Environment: real
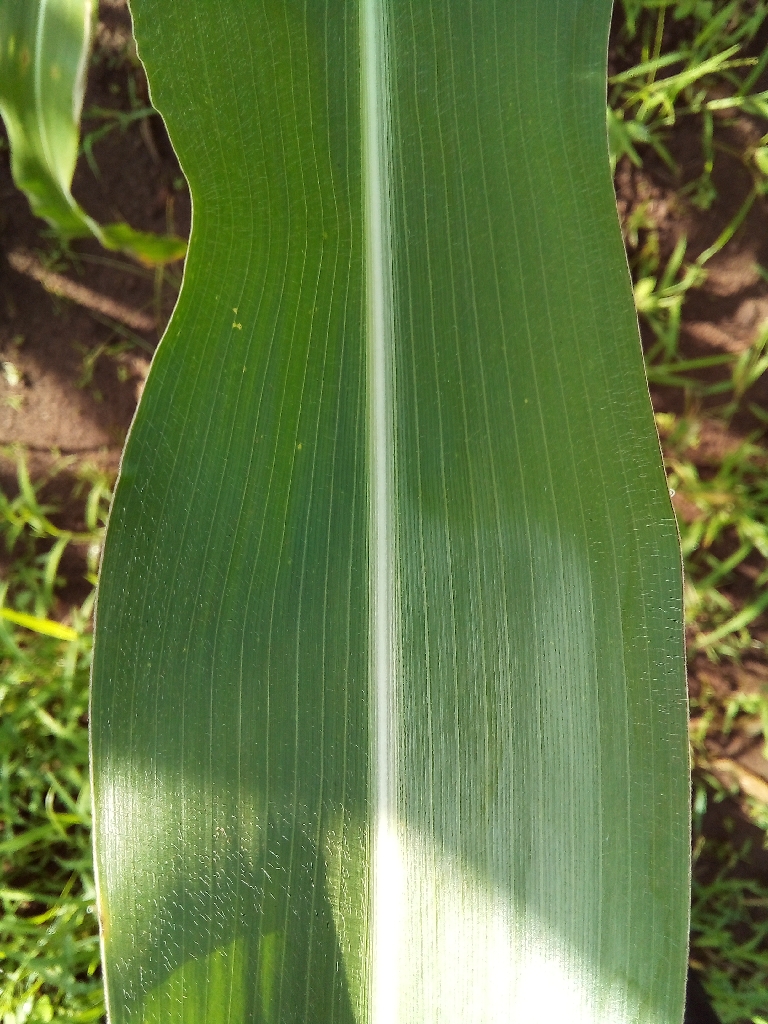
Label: healthy